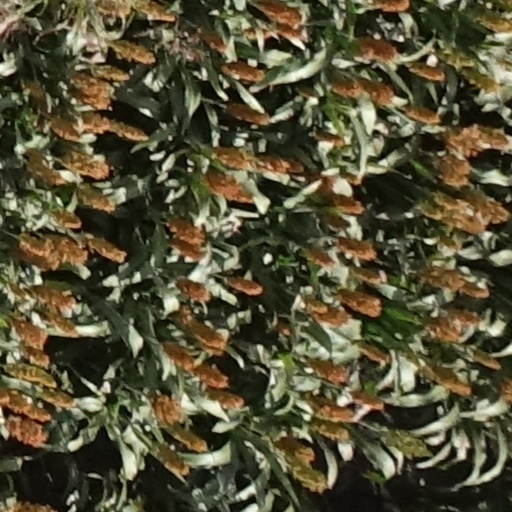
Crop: sorghum